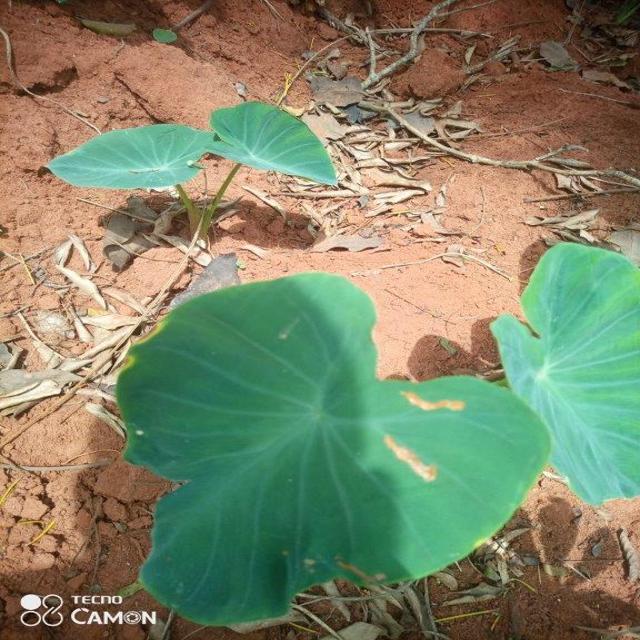
Label: Healthy